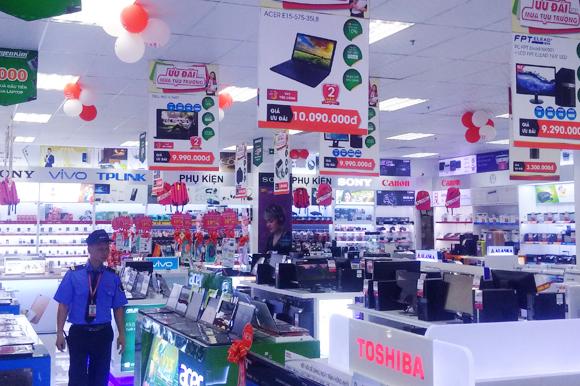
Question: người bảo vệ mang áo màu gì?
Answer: mang áo màu xanh dương